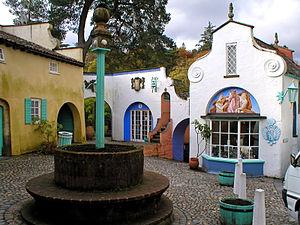
Le village de Portmeirion est composé d'un ensemble d'édifices remarquables construits entre 1925 et 1978 par l'architecte et milliardaire excentrique, Sir Clough Williams-Ellis. Il se situe sur la côte de Snowdonia, dans le Gwynedd, au nord-ouest du pays de Galles, et se caractérise par une architecture italienne.